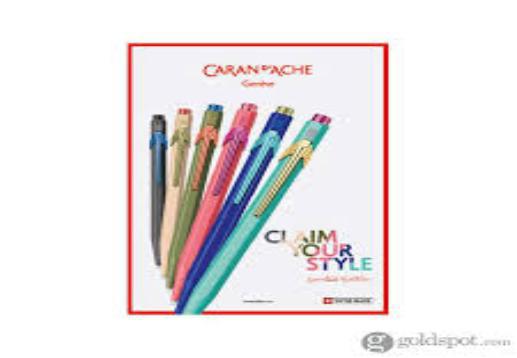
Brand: caran d'ache
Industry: Necessities